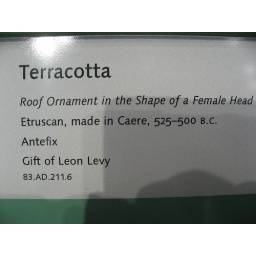
terracotta roof ornament in the shape of a female head